Jack Verge

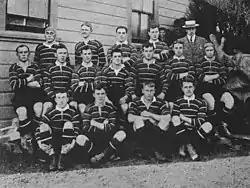
The 1904 British Isles team.

The NSW backs, with the exception of Verge and Wickham, did not play very well in the two inter-state matches, but the forwards, ahead of the match against the British Isles touring team, were seen to be good. The British team, in contrast, led by David Bedell-Sivright, arrived in Australia with a reputation for the excellence of its back line. The tourists' first game was against NSW on 18 June in front of 35,000 spectators at the Sydney Cricket Ground. The game had barely begun when the visitors were already attacking the tryline and NSW was forced to defend. Percy Bush, the British halfback, scored a drop goal within the first ten minutes, and soon after the British scored a try. They were proving to be very quick and aggressive, and the home side had to defend right on its tryline for much of the first half, which ended 0–12. Another try came for the British within three minutes of the second half. NSW's chance to score came when Britain was penalised inside its 25 but Wickham missed what should have been an easy goal. Instead the visitors scored another two converted tries and ended victors, 0–27. It was said by "The Sunday Times" that it was the best rugby team to have visited Australia, whether from Britain or New Zealand. NSW played well but were "outclassed in every point of play"; Verge, for his part, did "as well as could be expected", although his attempt at a drop goal in the second half failed.